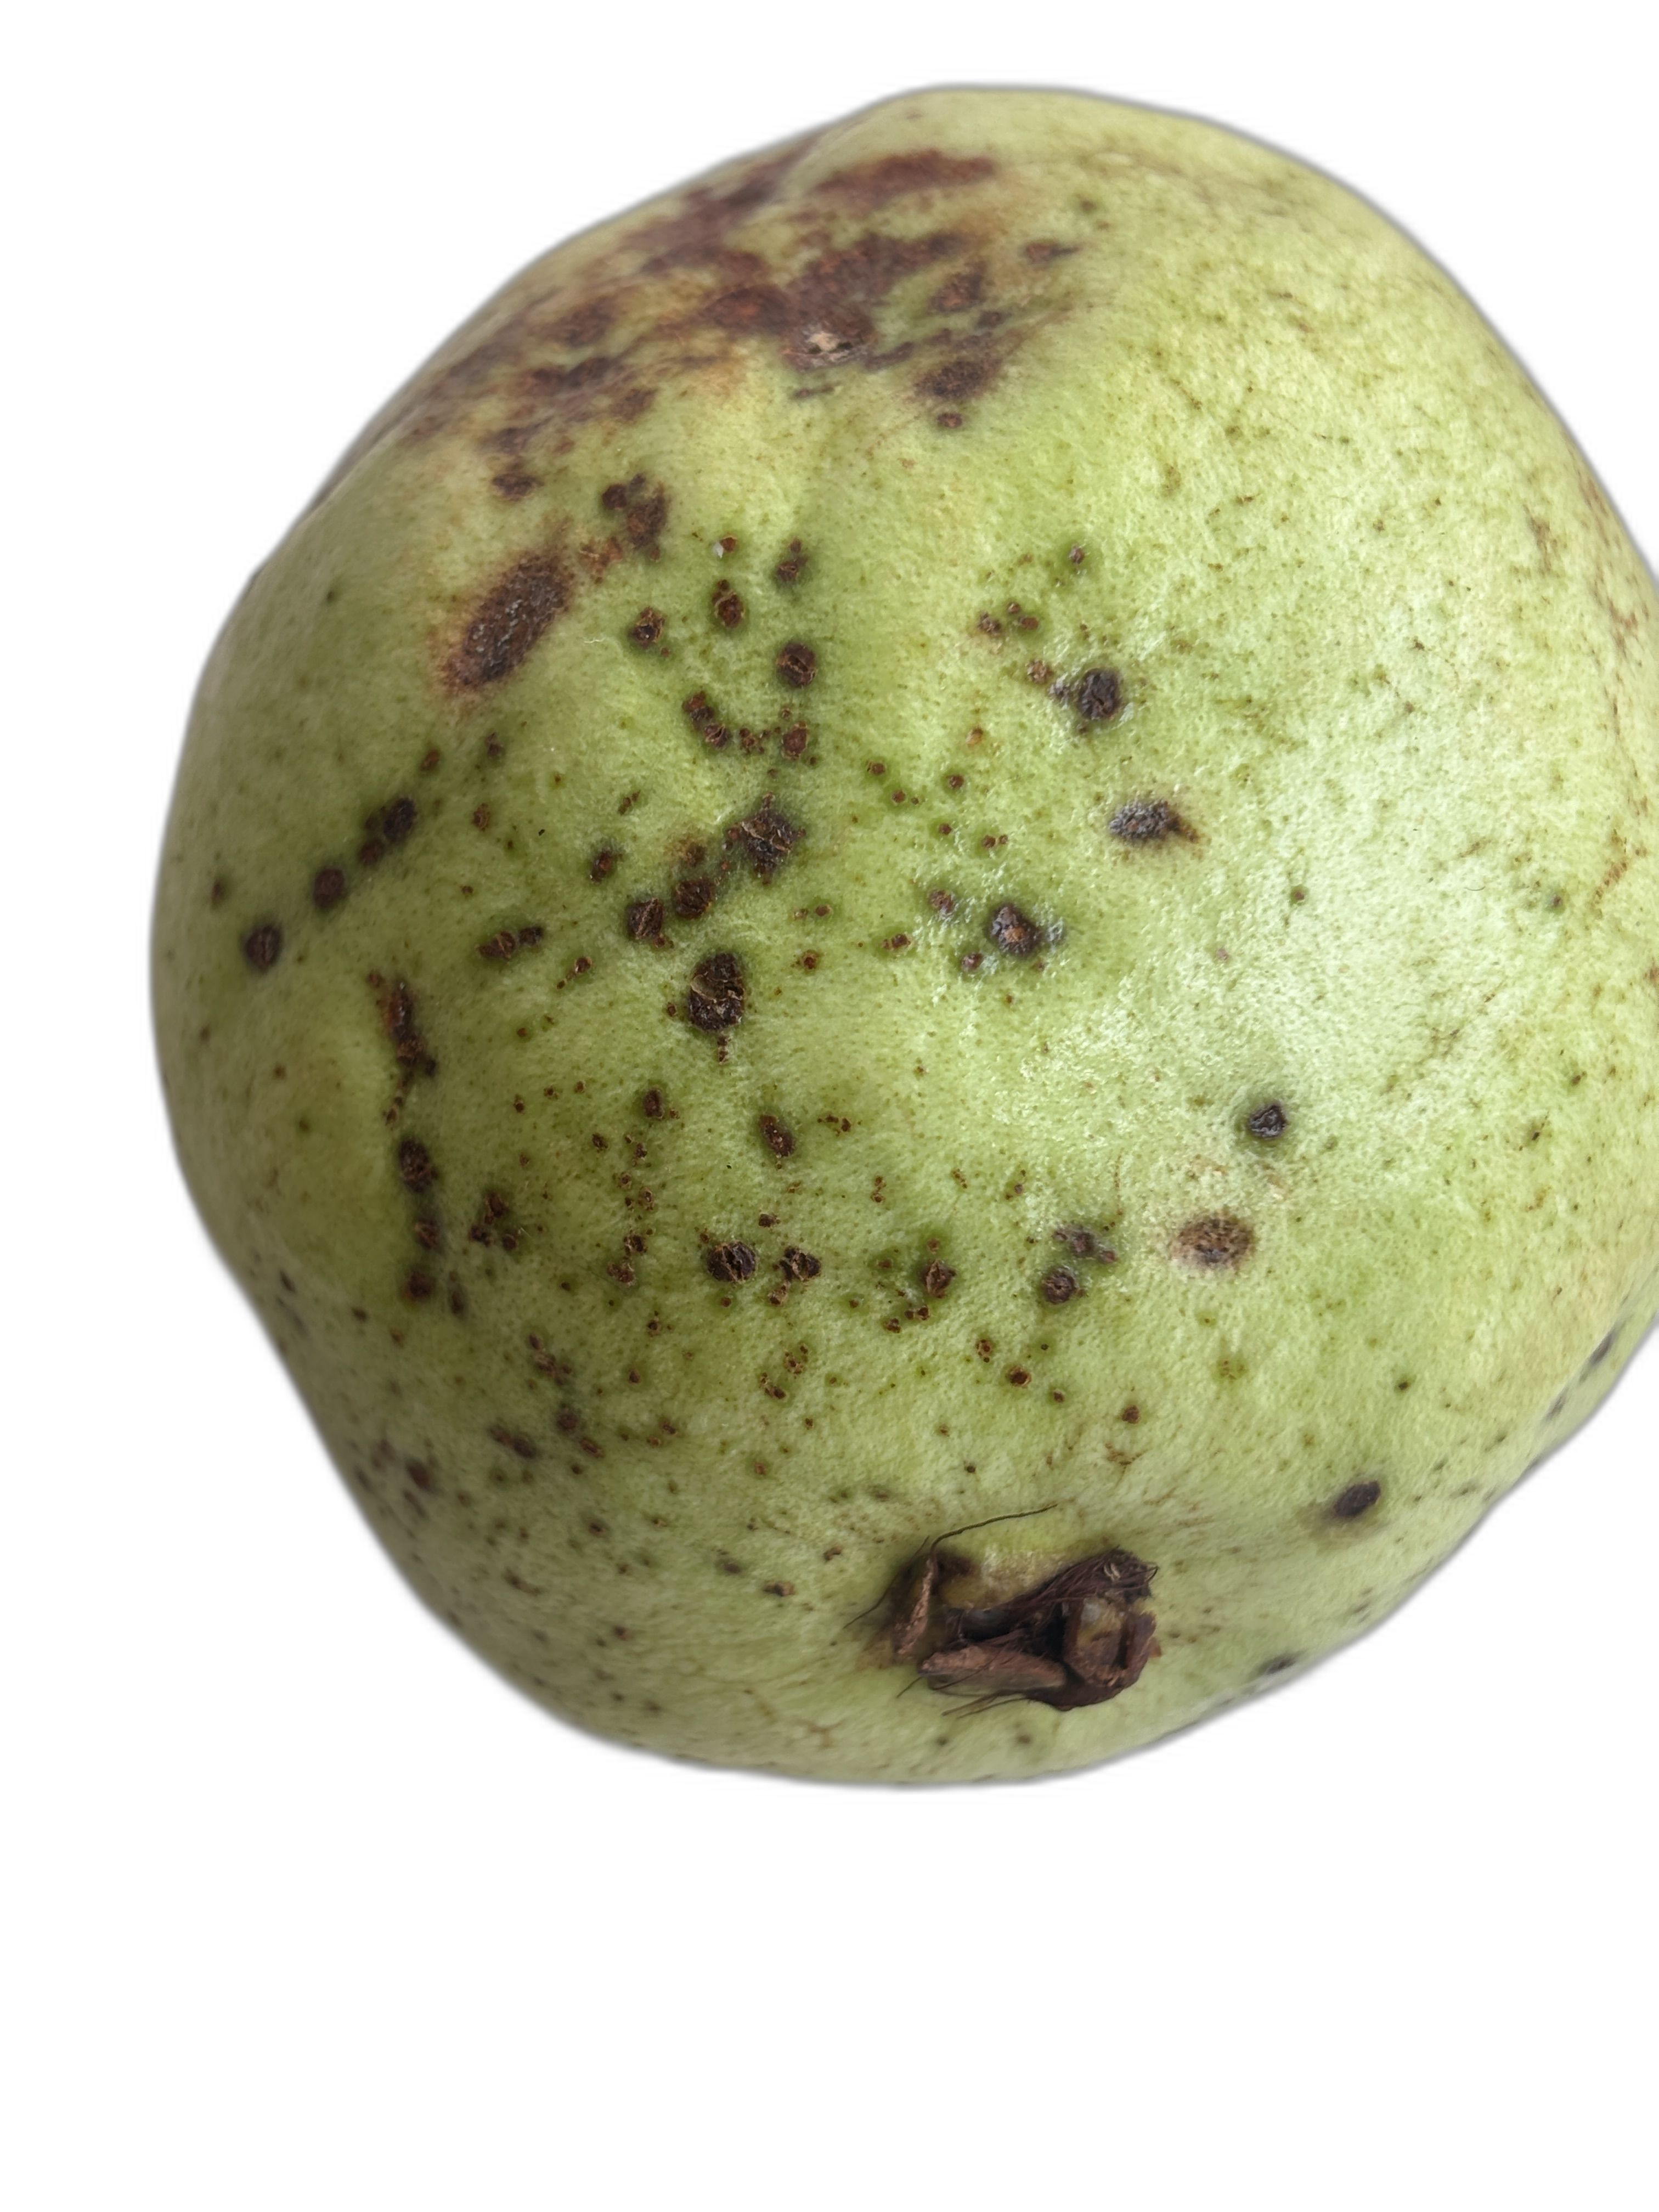
Plant part: fruit
Disease: Anthracnose